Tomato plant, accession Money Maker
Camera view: horizontal (90 deg, fisheye); turntable rotation: 300 degrees
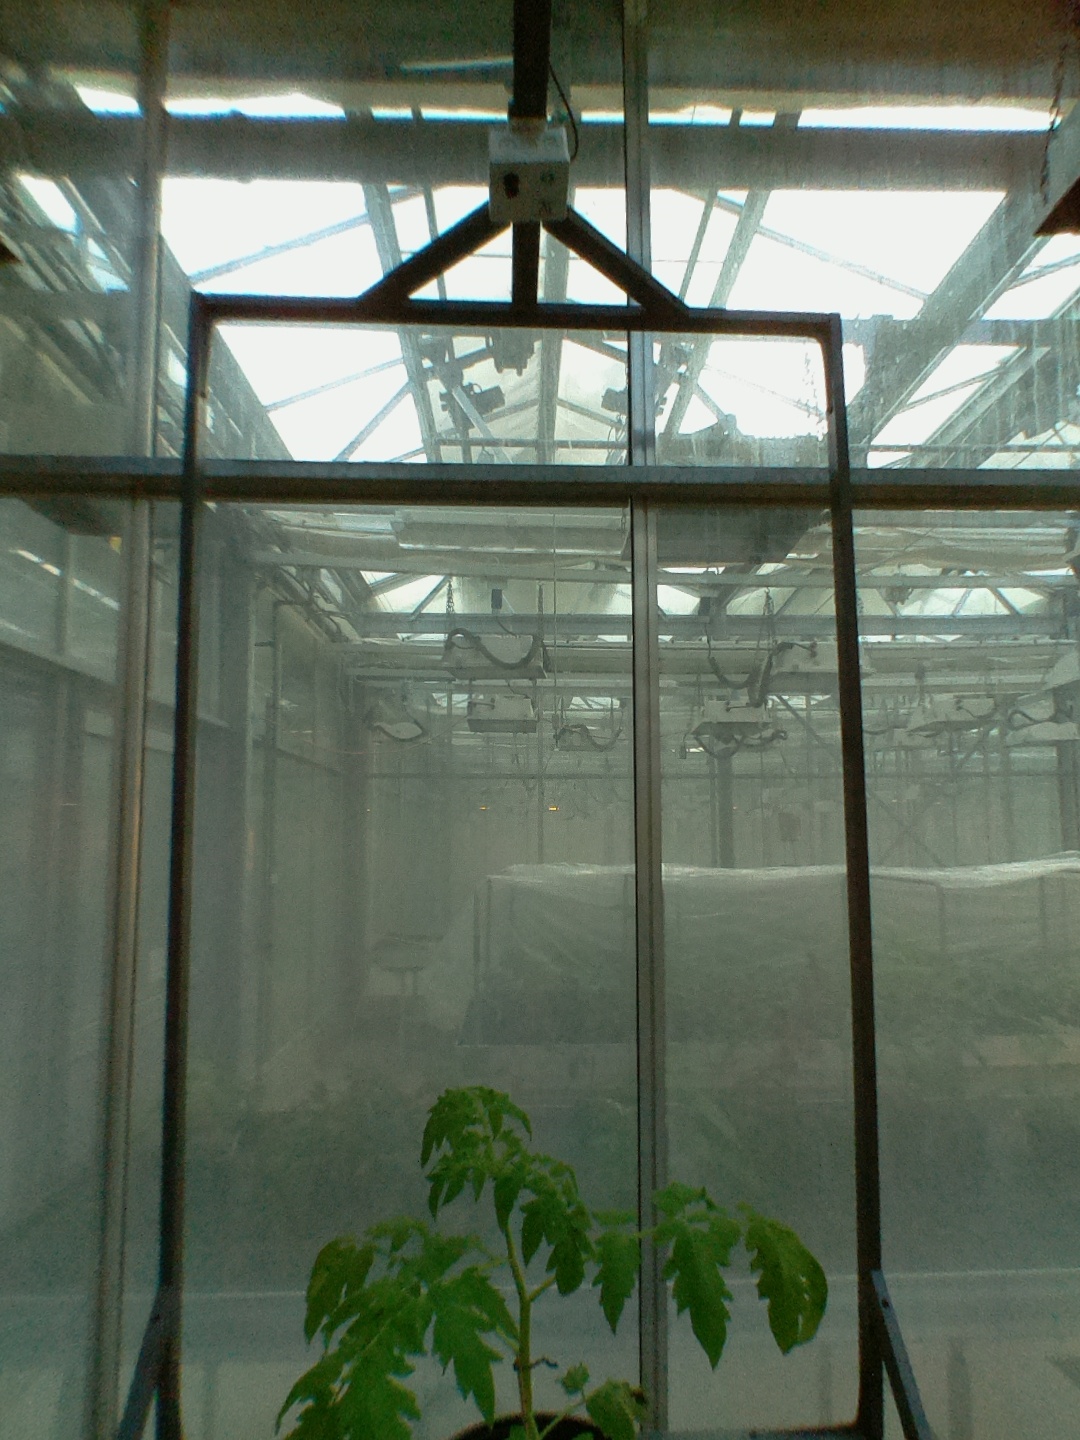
BBCH growth stage 13: 6 of true leaves visible